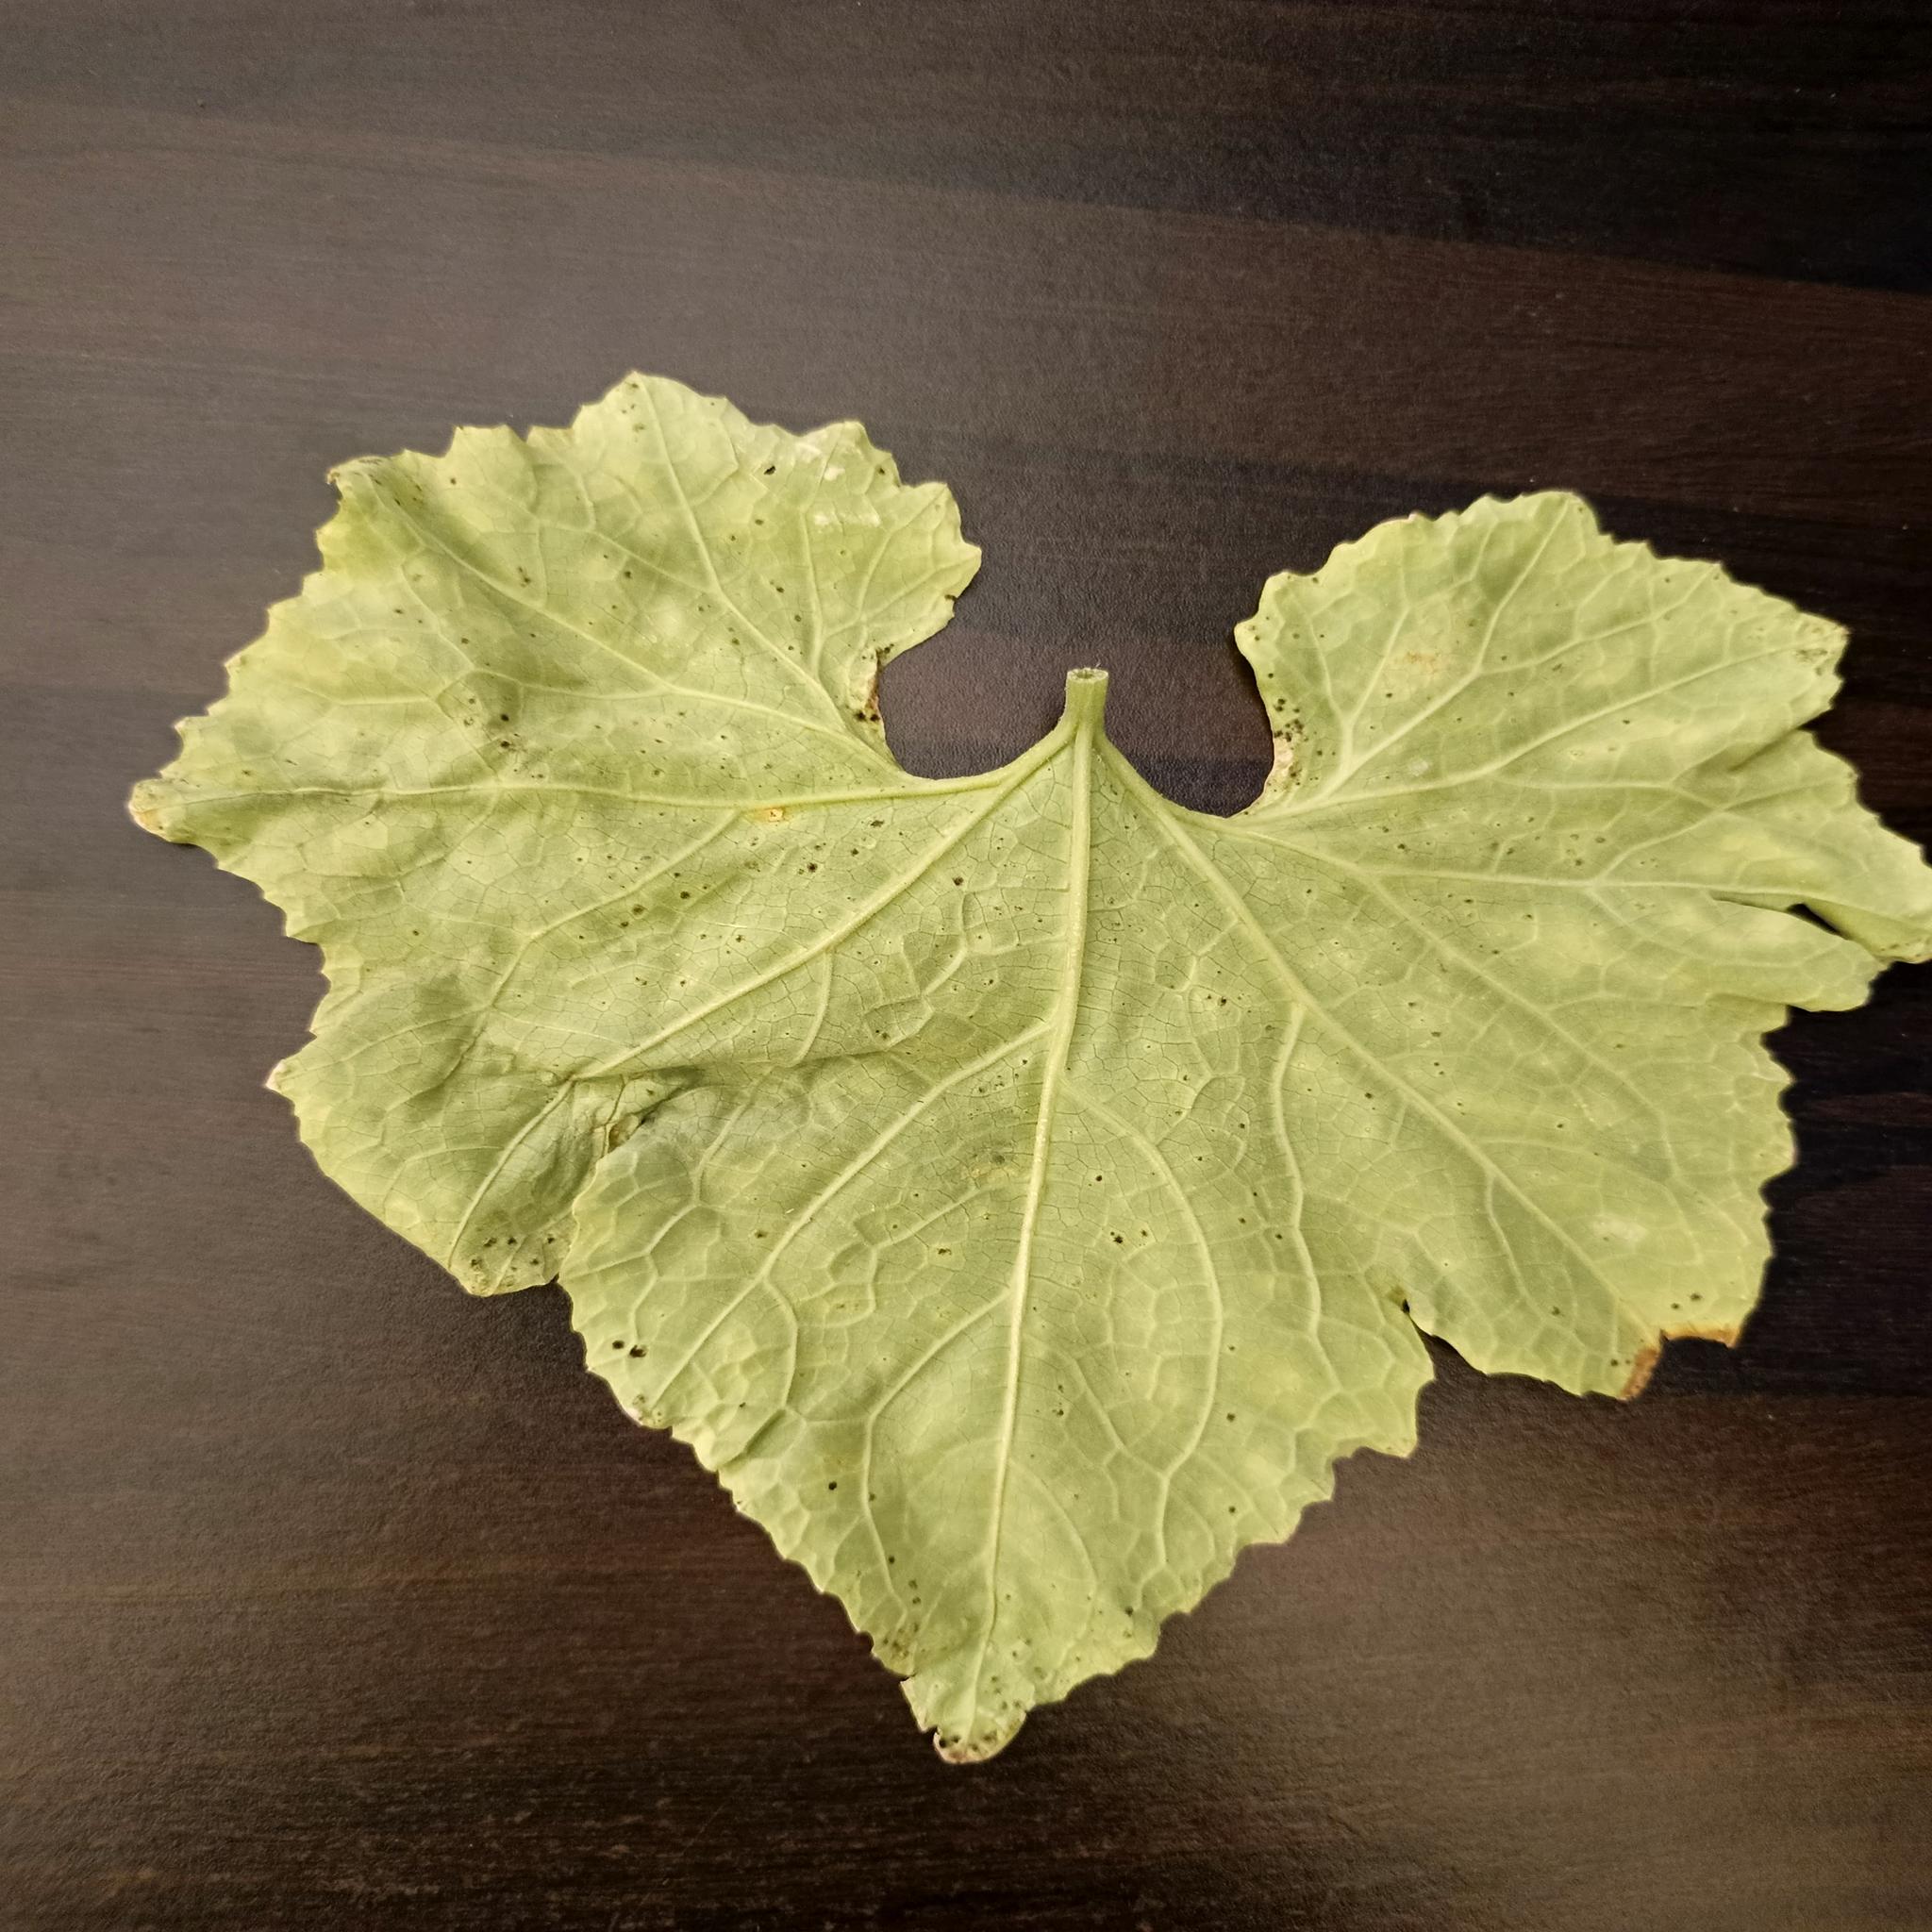
Label: Leaf curl